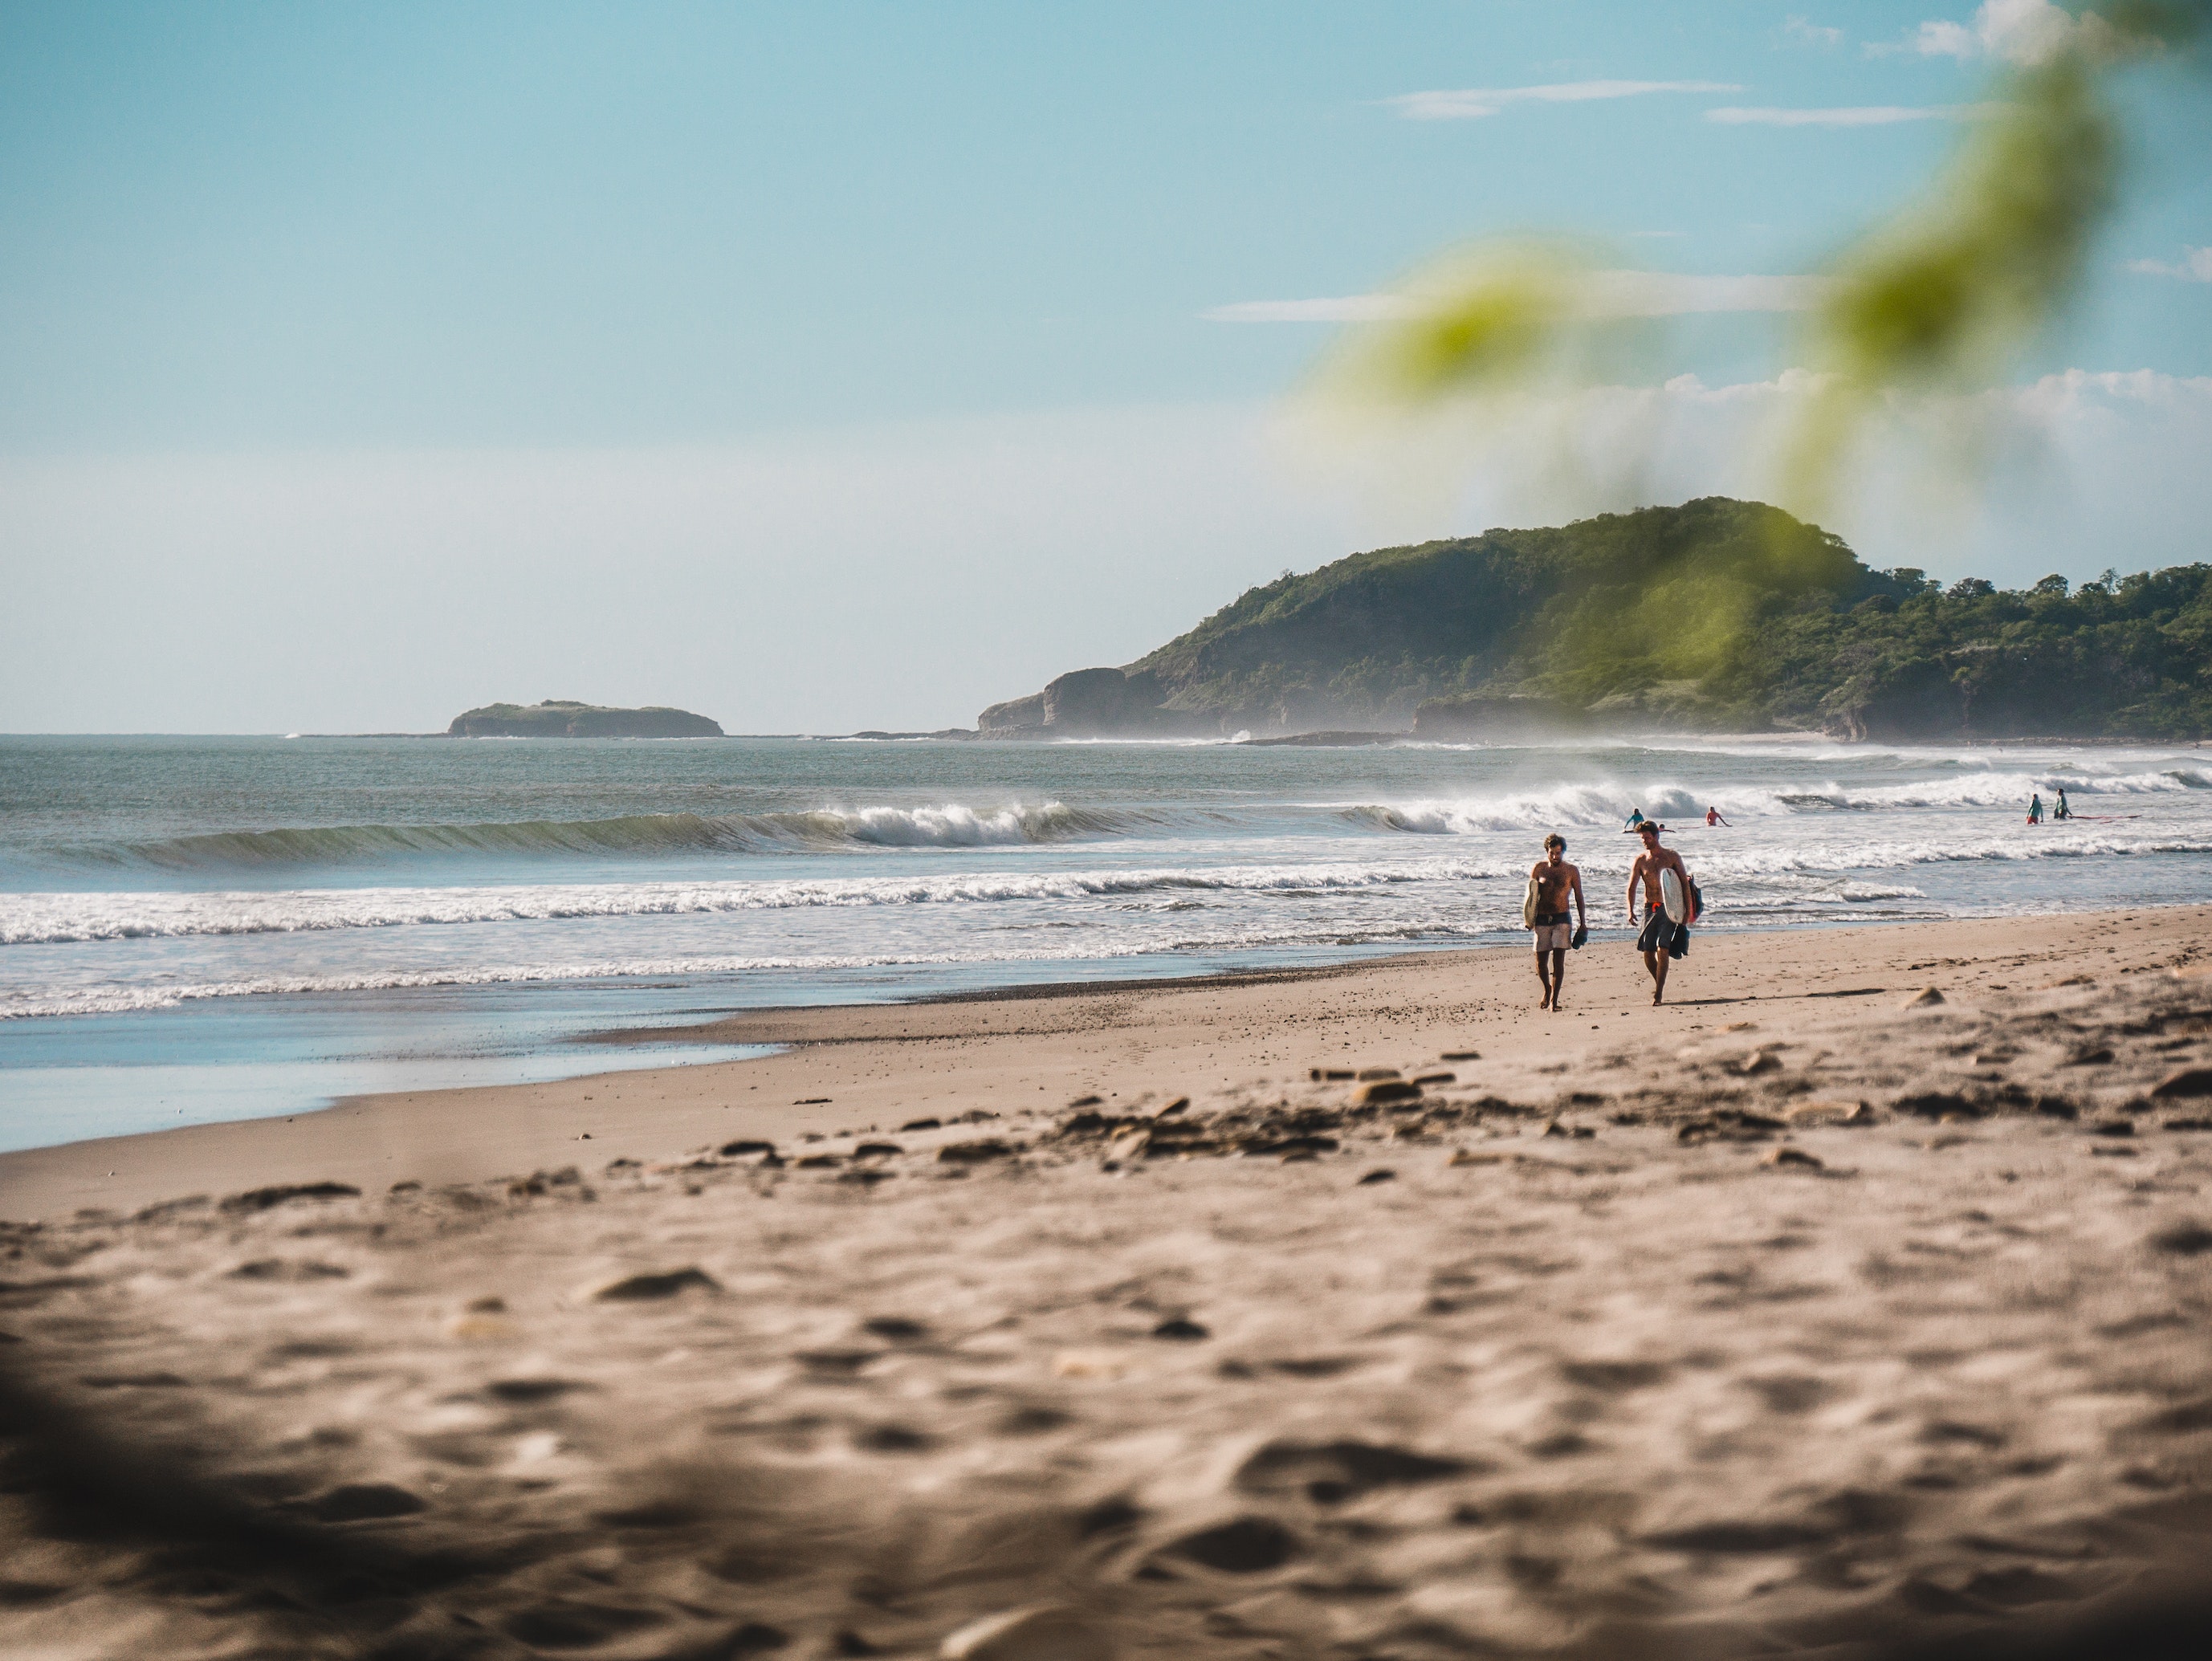
beach, body of water, People on beach, sky, wave, sea, ocean, shore, coast, sand, water, wind wave, vacation, natural environment, coastal and oceanic landforms, summer, horizon, fun, morning, tide, cloud, tourism, calm, photography, bay, leisure, landscape, tropics, surfing, holiday